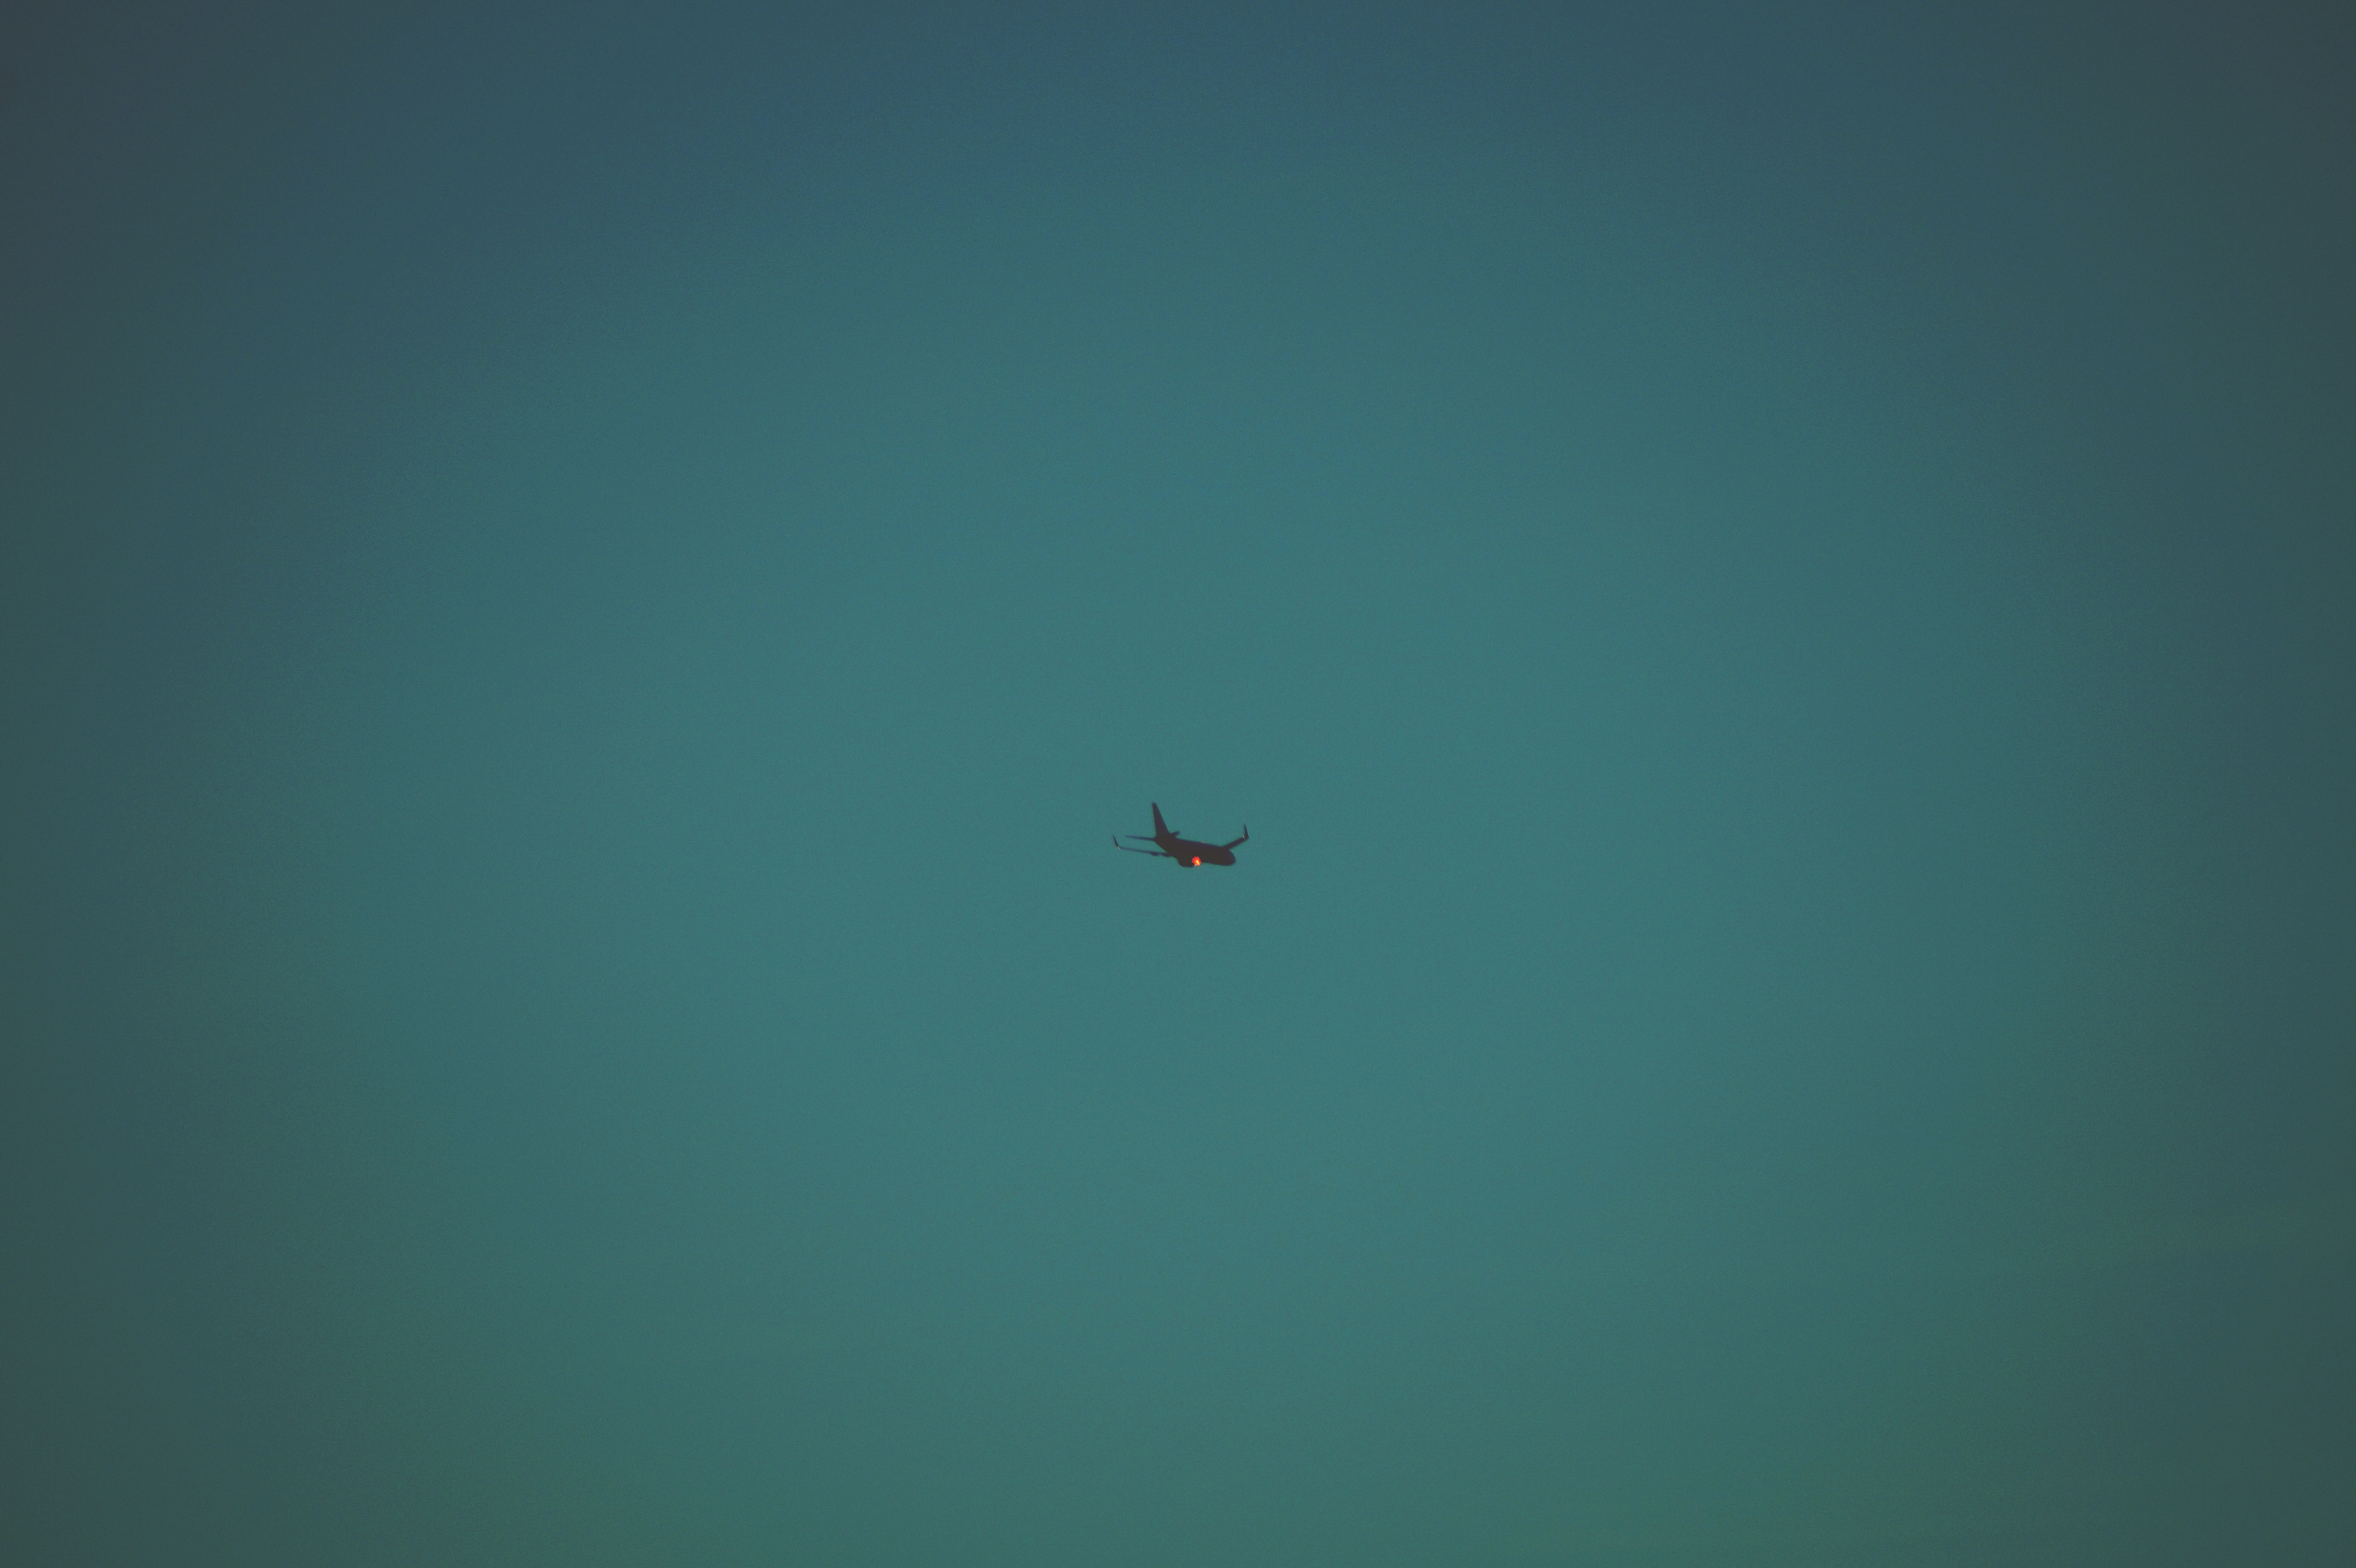
green, blue, turquoise, sky, azure, teal, calm, screenshot